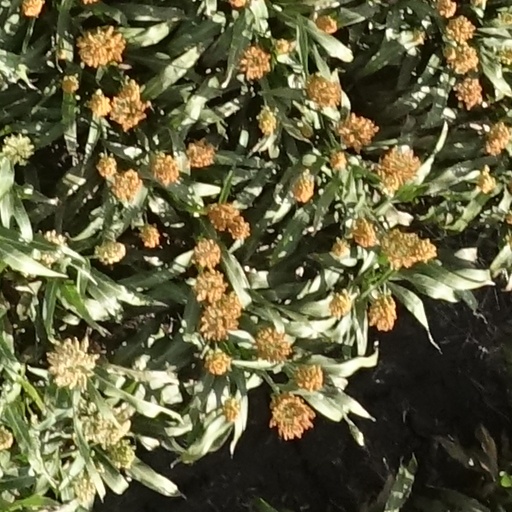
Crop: sorghum